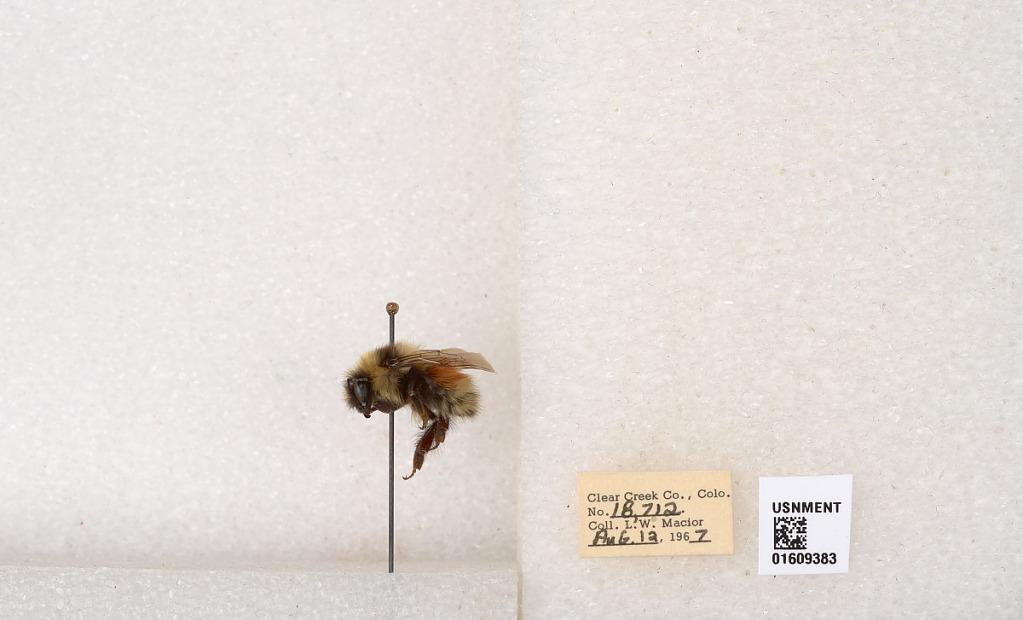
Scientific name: Bombus (Pyrobombus) sylvicola Kirby
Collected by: L. Macior
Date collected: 1967-8-12
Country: United States
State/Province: Colorado
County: Clear Creek
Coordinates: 39.6856, -105.645